Lintula Holy Trinity Convent

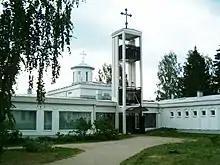
Lintula Convent main Church.

Lintula Holy Trinity Convent or Lintula Convent ( or) is a small Orthodox Christian convent located in Palokki, Heinävesi, Finland, close to the New Valamo Monastery. The current leader of the monastery is Abbess Ksenia. The monastery is the only Orthodox nunnery in the Nordics.